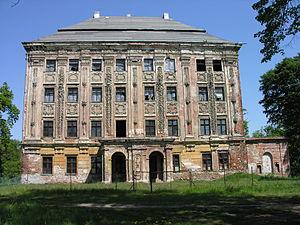
Piotrkowice est un village de Pologne situé dans la voïvodie de Basse-Silésie. Il compte environ 500 habitants et recèle un immense palais construit en 1630, ornementé par le sculpteur suisse Giovanni Simonetti. Avant 1945 le village était allemand.